History of science and technology in China

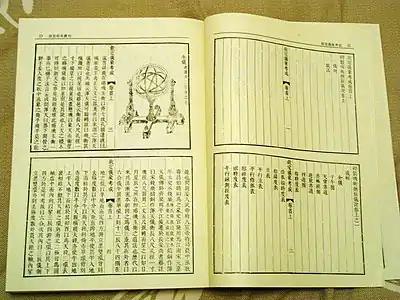
Instructions for making astronomical instruments from the time of the Qing dynasty.

Ancient Chinese scientists and engineers made significant scientific innovations, findings and technological advances across various scientific disciplines including the natural sciences, engineering, medicine, military technology, mathematics, geology and astronomy.